In Country

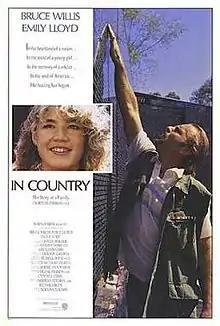
Theatrical release poster

In Country is a 1989 American drama film produced and directed by Norman Jewison, starring Bruce Willis and Emily Lloyd. The screenplay by Frank Pierson and Cynthia Cidre was based on the novel by Bobbie Ann Mason. The original music score was composed by James Horner. Willis earned a best supporting actor Golden Globe nomination for his role.